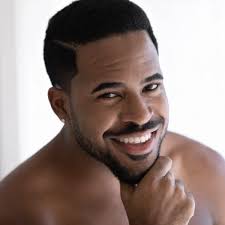
Gender: men